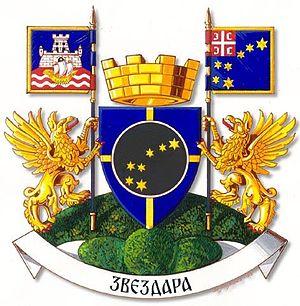
Zvezdara est une municipalité de Serbie. Elle figure parmi les 17 municipalités constituant la Ville de Belgrade et elle fait partie des 10 municipalités urbaines qui composent la ville de Belgrade intra muros. Au recensement de 2011, elle comptait 148 014 habitants.